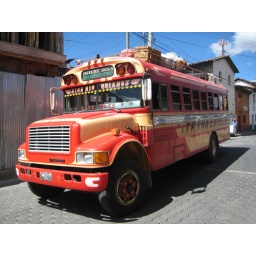
chicken bus in chichicastenango, guatemala